Pavel Kravař

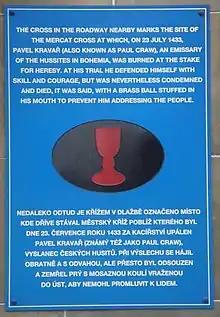
Bilingual memorial plaque in St Andrews with Hussite emblem

Pavel Kravař ( – 23 July 1433), or Paul Crawar, Paul Craw, was a Hussite emissary from Bohemia who was burned at the stake for heresy at St Andrews in Scotland on 23 July 1433. He was the first of a succession of religious reformers who were martyred in the town during the course of the subsequent Protestant Reformation. (The others being: Patrick Hamilton in 1528, Henry Forest in 1533, George Wishart in 1546, and Walter Myln in 1558).